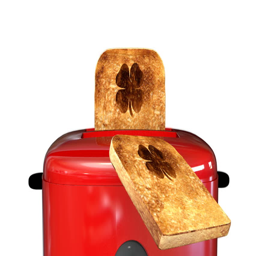
red toaster pops up with slices of toast with a leaf clover burnt on them